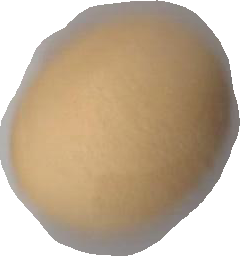
Variety: Grobogan